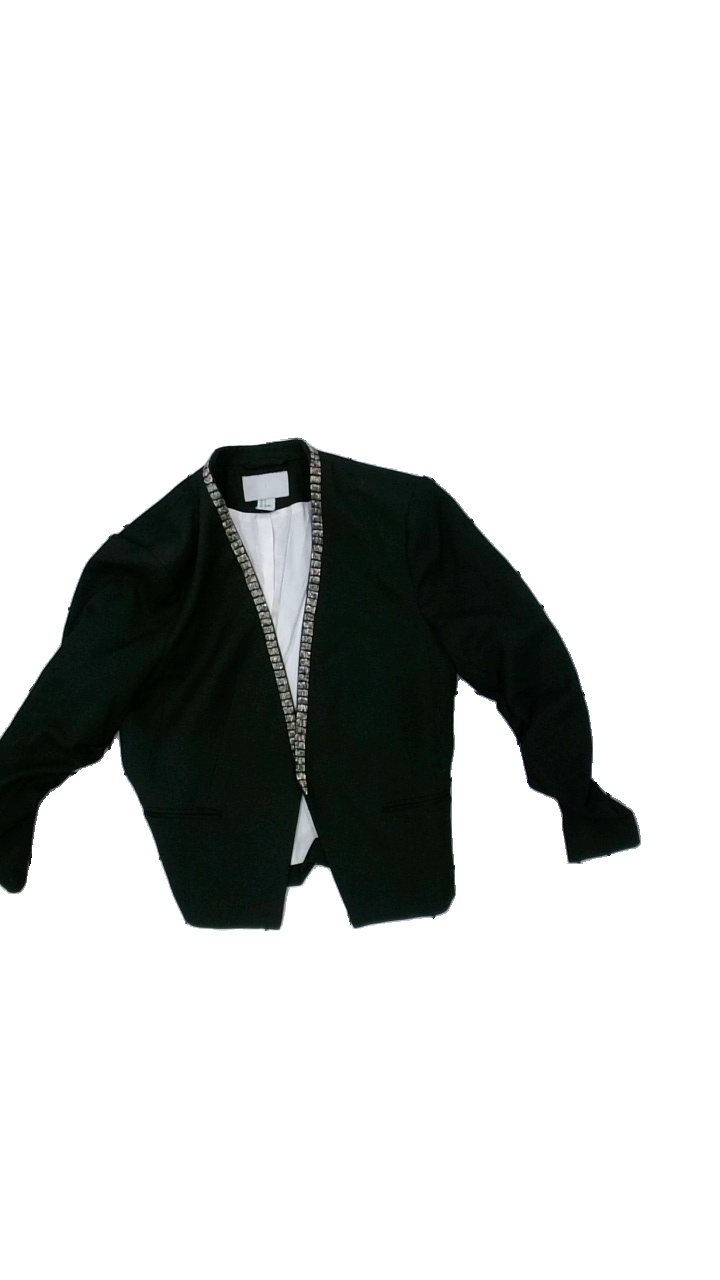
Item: Blazer (Ladies)
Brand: H&m
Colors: Black
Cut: Cropped
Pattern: Metallic
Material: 63% Polyester 37% Cotton
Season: All
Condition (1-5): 5
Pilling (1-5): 5
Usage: Reuse
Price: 50-100